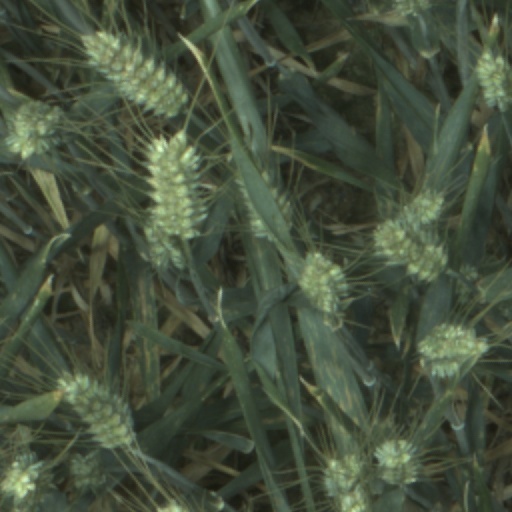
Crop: wheat